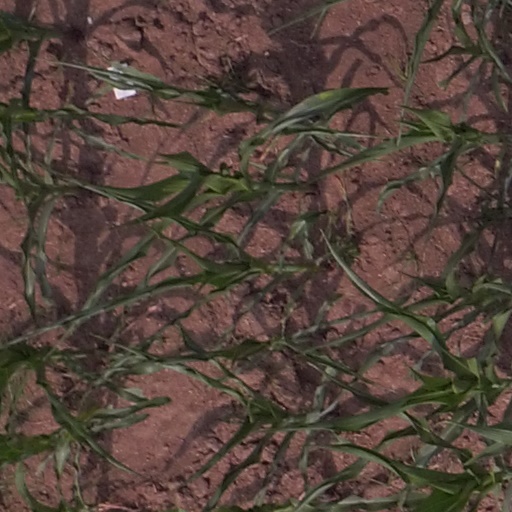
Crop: maize; corn